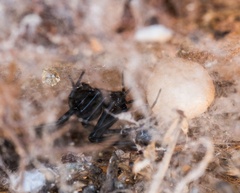
Species: Lactrodectus_hesperus